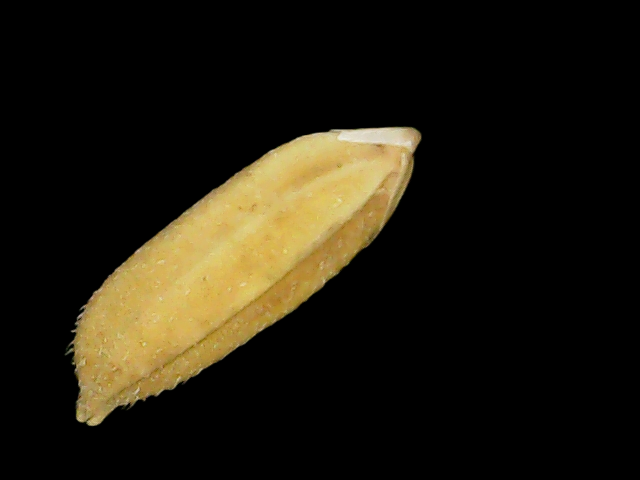
Rice variety: Binadhan24